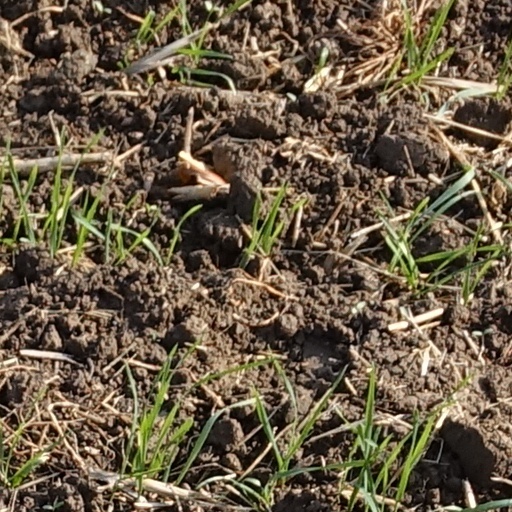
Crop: wheat